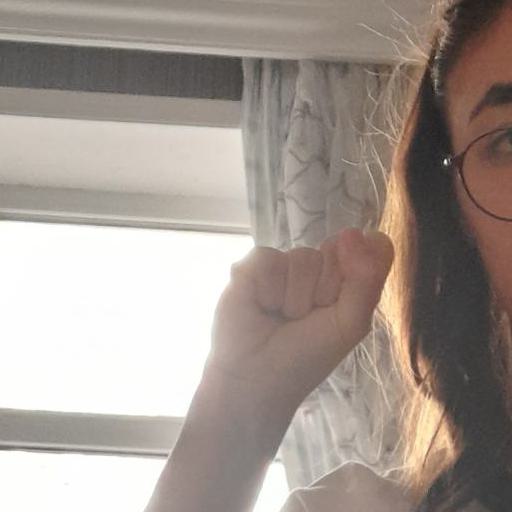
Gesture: fist